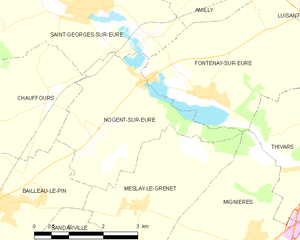
Carte de Nogent-sur-Eure et des communes limitrophes.
Nogent-sur-Eure est une commune française située dans le département d'Eure-et-Loir en région Centre-Val de Loire.